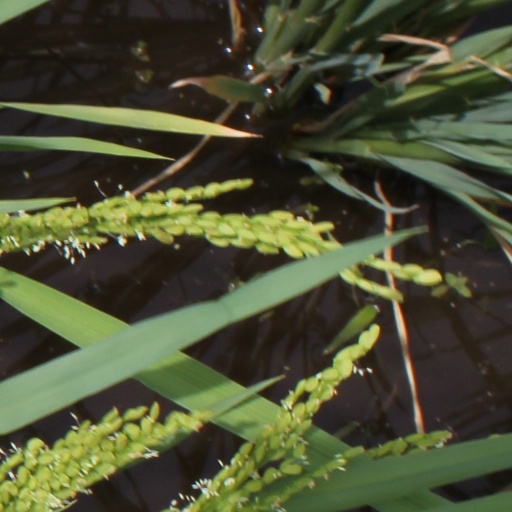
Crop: rice